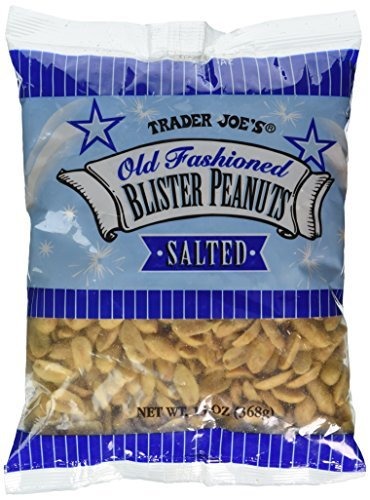
Item Name: Trader Joe'S Old Fashioned Blister Peanuts - Salted-SET OF 3
Value: 3.0
Unit: Count

Price: 24.97